International University of Catalonia

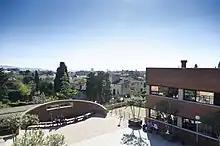
UIC Barcelona Campus

The International University of Catalonia (UIC Barcelona) is a private university in Barcelona, Spain, created in 1997 and recognized by the Parliament of Catalonia by Law 11/1997, of October 1. It is part of the Xarxa Vives d'Universitats. It has two campuses, one in Barcelona and the other one in Sant Cugat del Vallès.